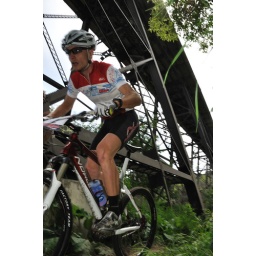
From the Edmonton Canada Cup mountain bike race, July 11th, 2010 in Edmonton, Alberta, Canada.